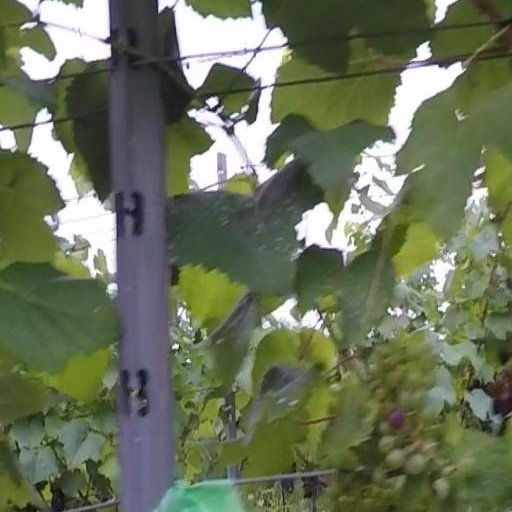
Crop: grape